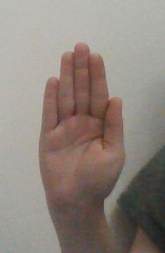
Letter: seen